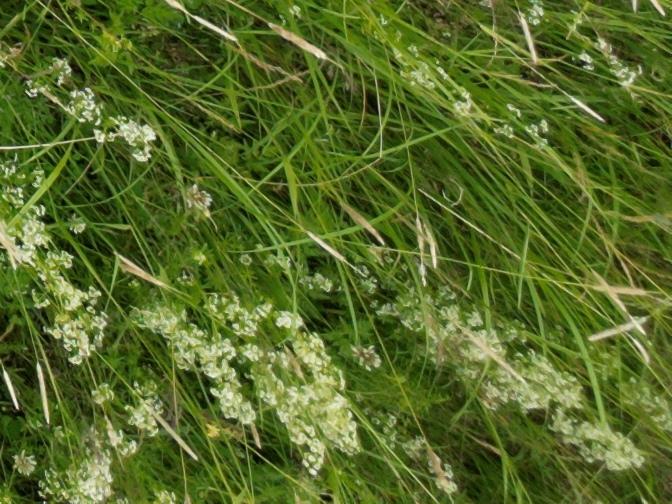
Flowers visible: yarrow flowers, yarrow flowers, yarrow flowers